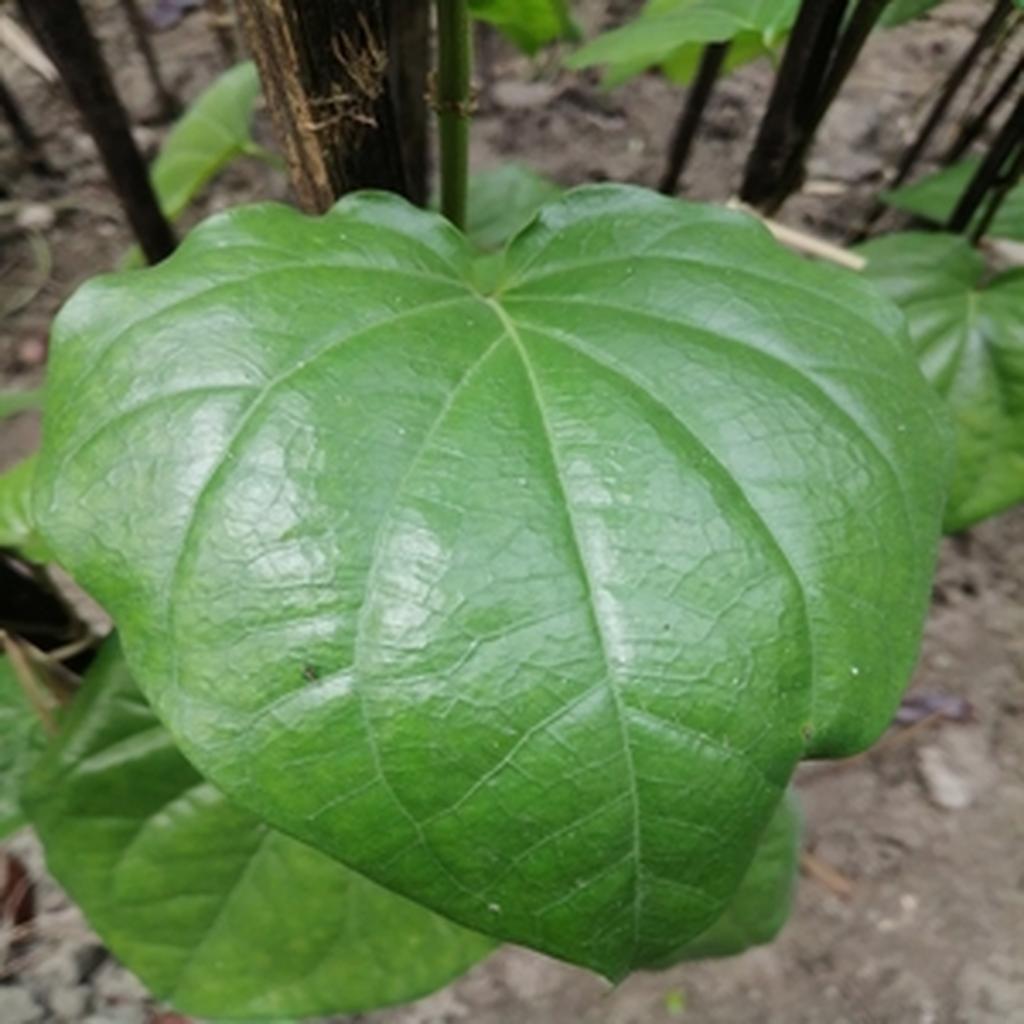
Label: Healthy_Leaf